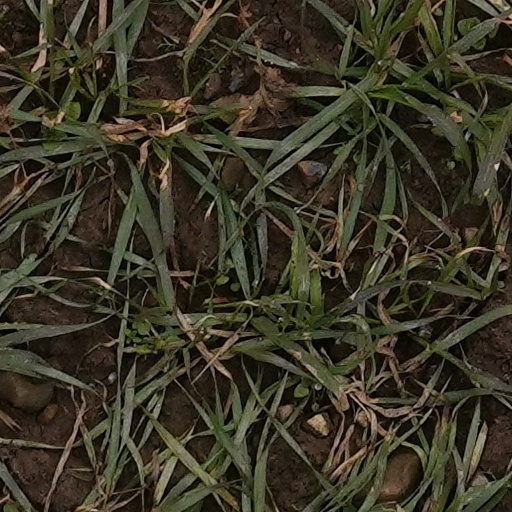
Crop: wheat